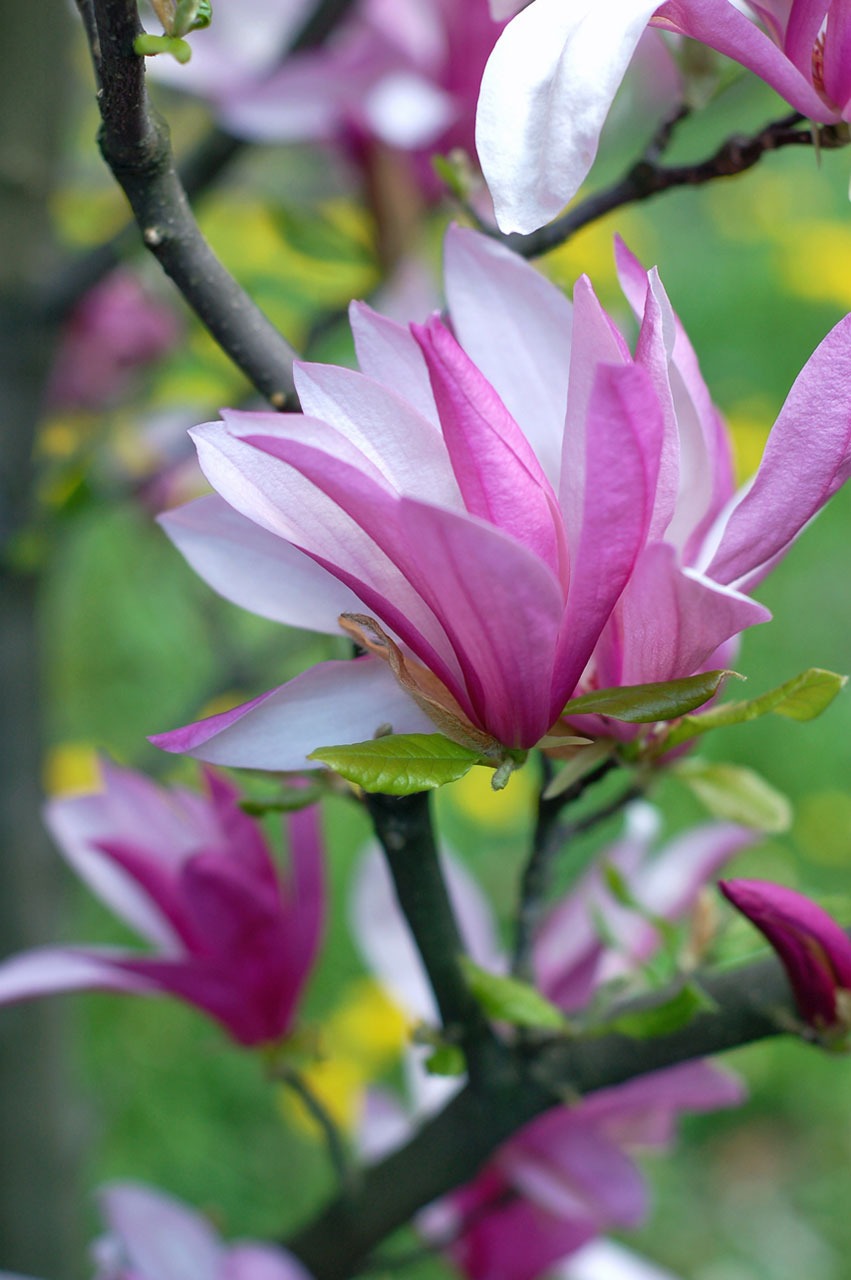
flower, plant, flora, pink, botany, land plant, blossom, flowering plant, petal, shrub